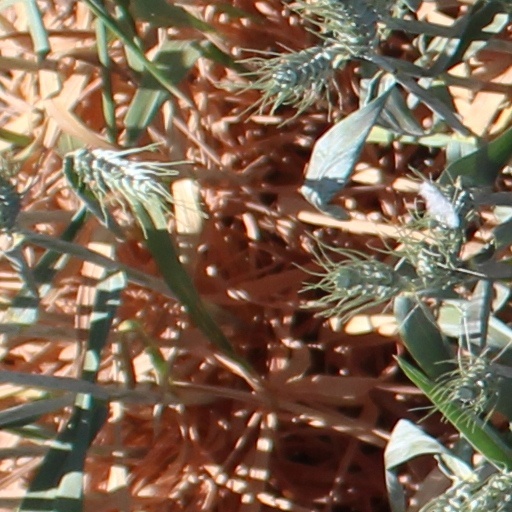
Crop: wheat